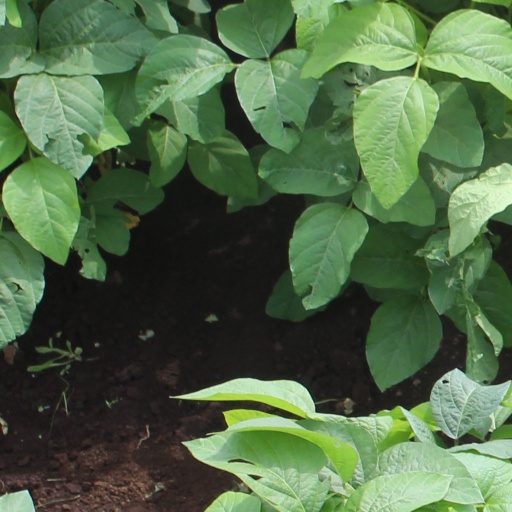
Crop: soybean